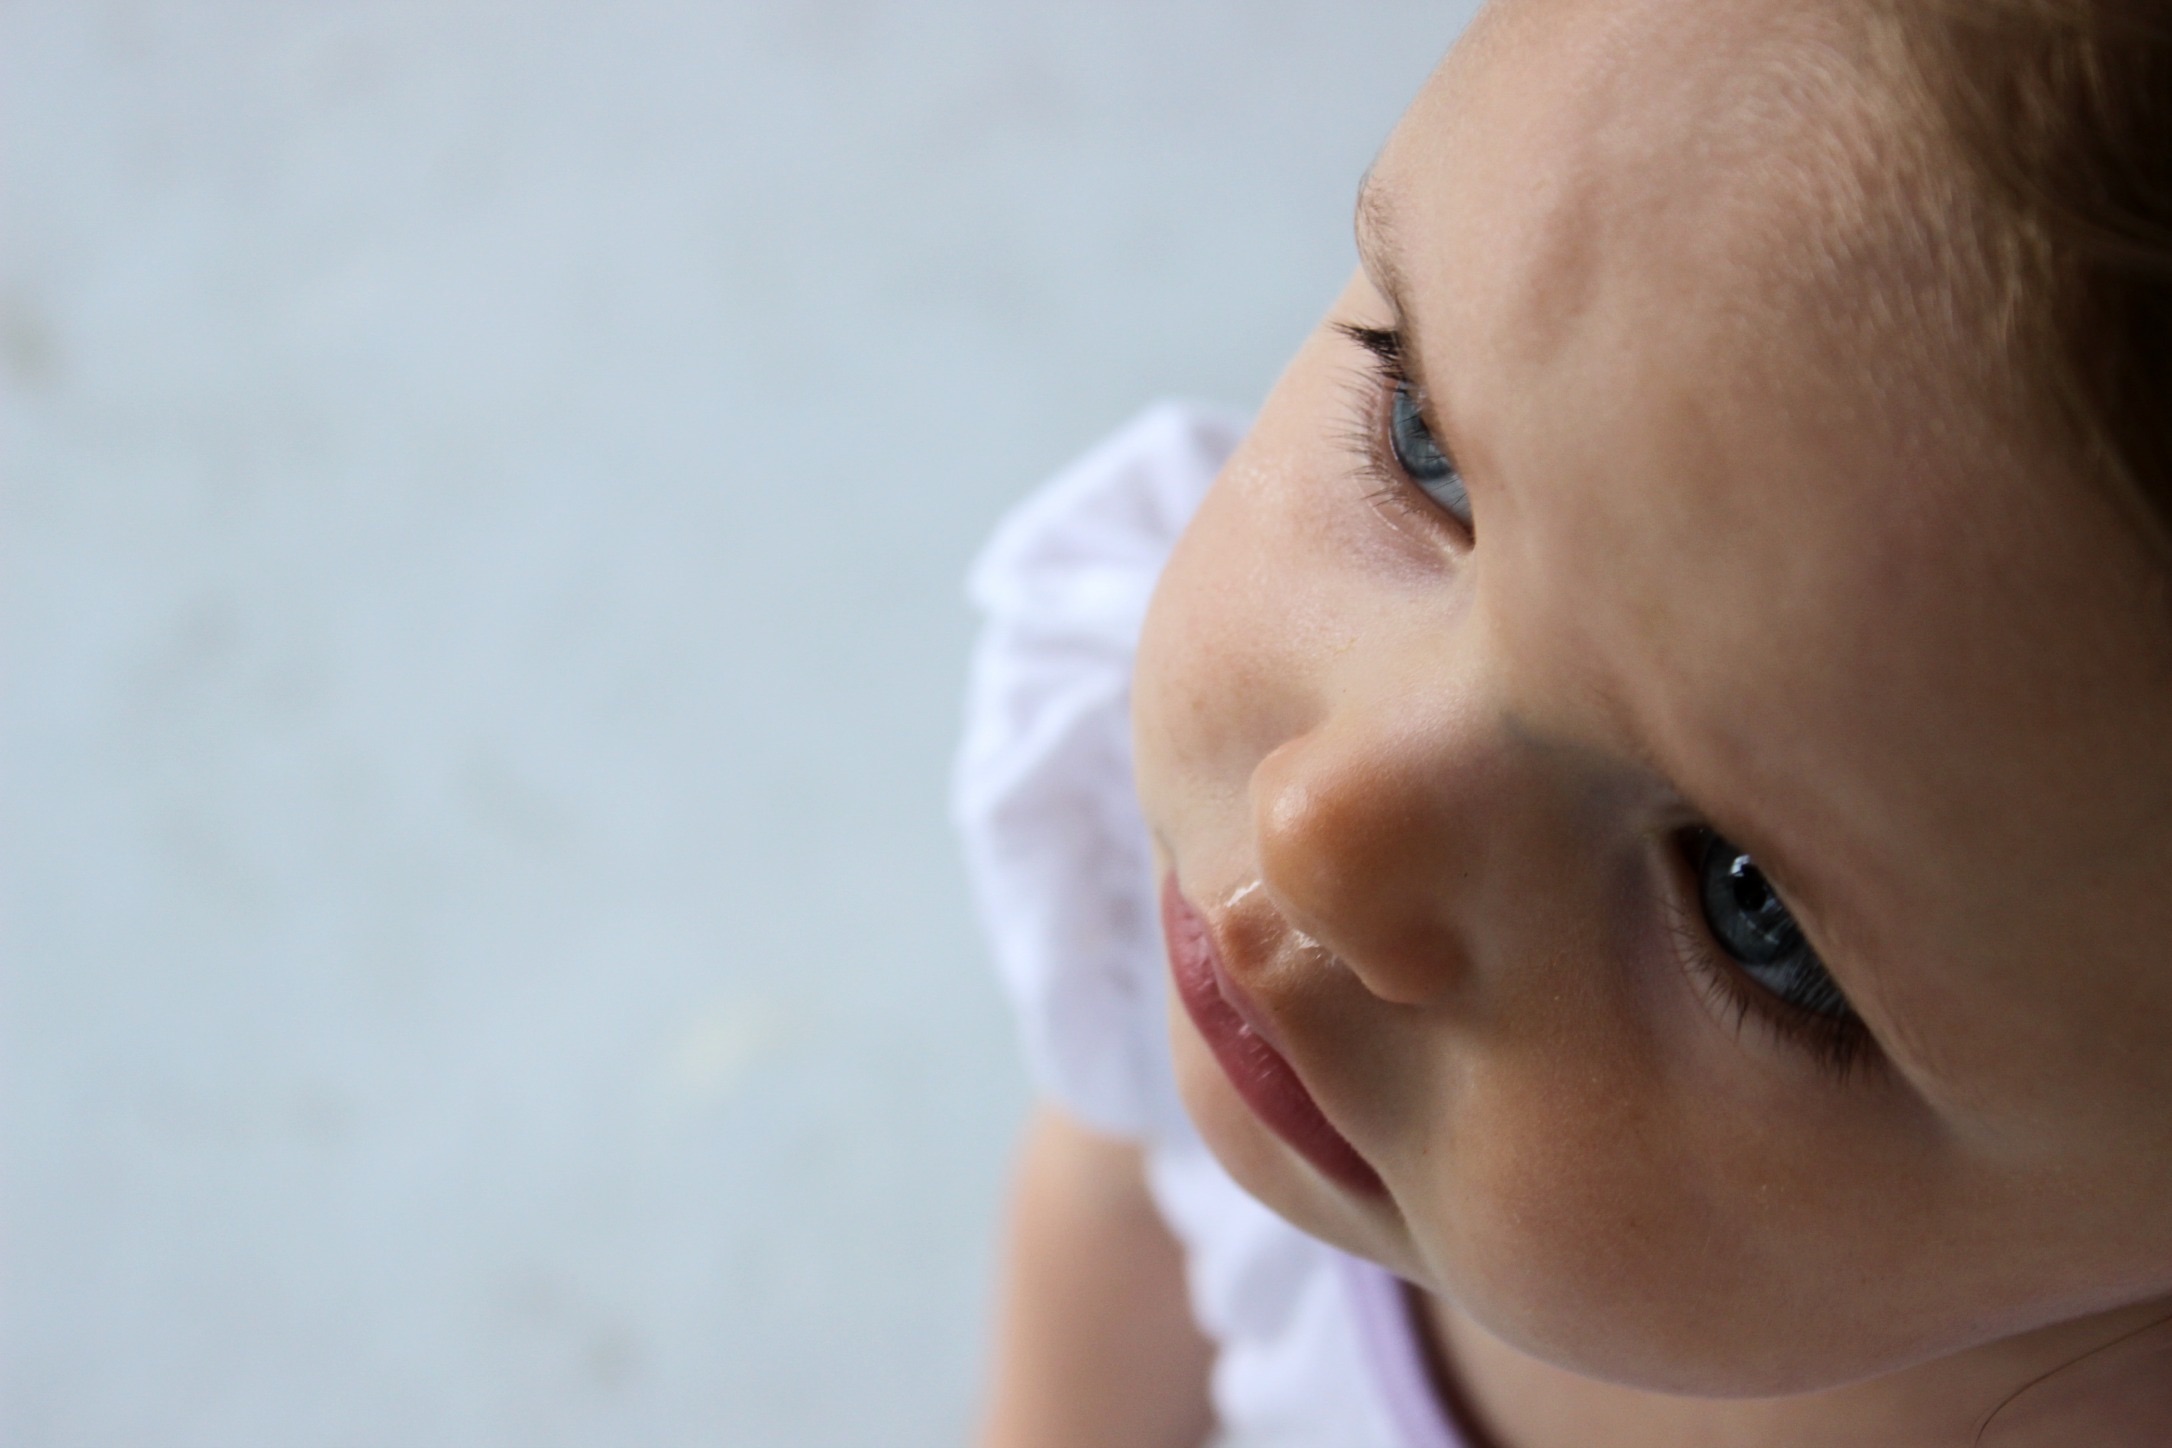
person, portrait, child, facial expression, close up, human body, face, nose, infant, toddler, eye, head, skin, organ, emotion, portrait photography, human action